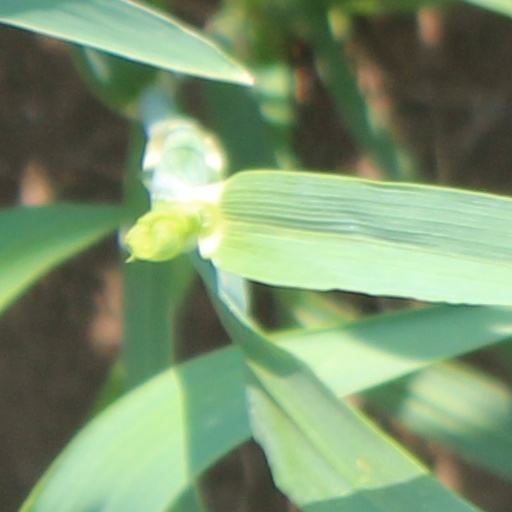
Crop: wheat